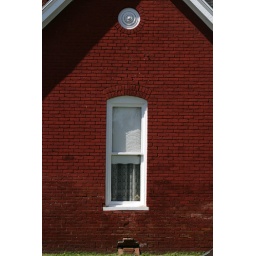
Unveiling of highway sign that publicizes the childhood home of author Robert Penn Warren in Guthrie.